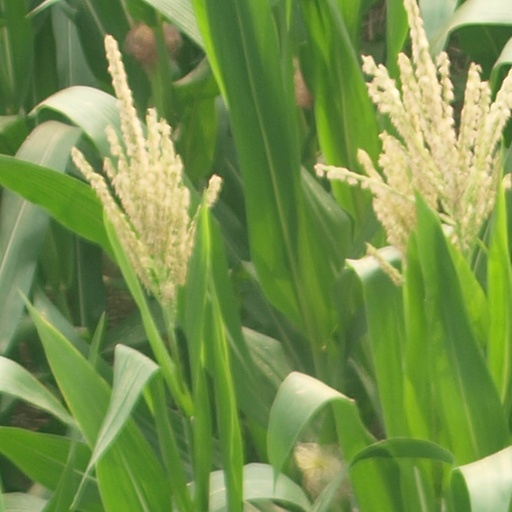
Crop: maize; corn